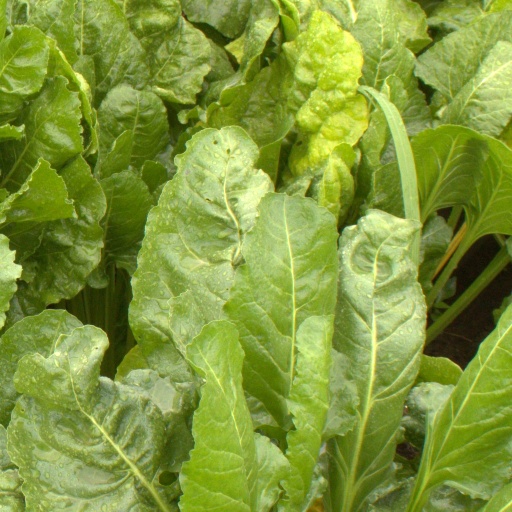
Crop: sugar beet